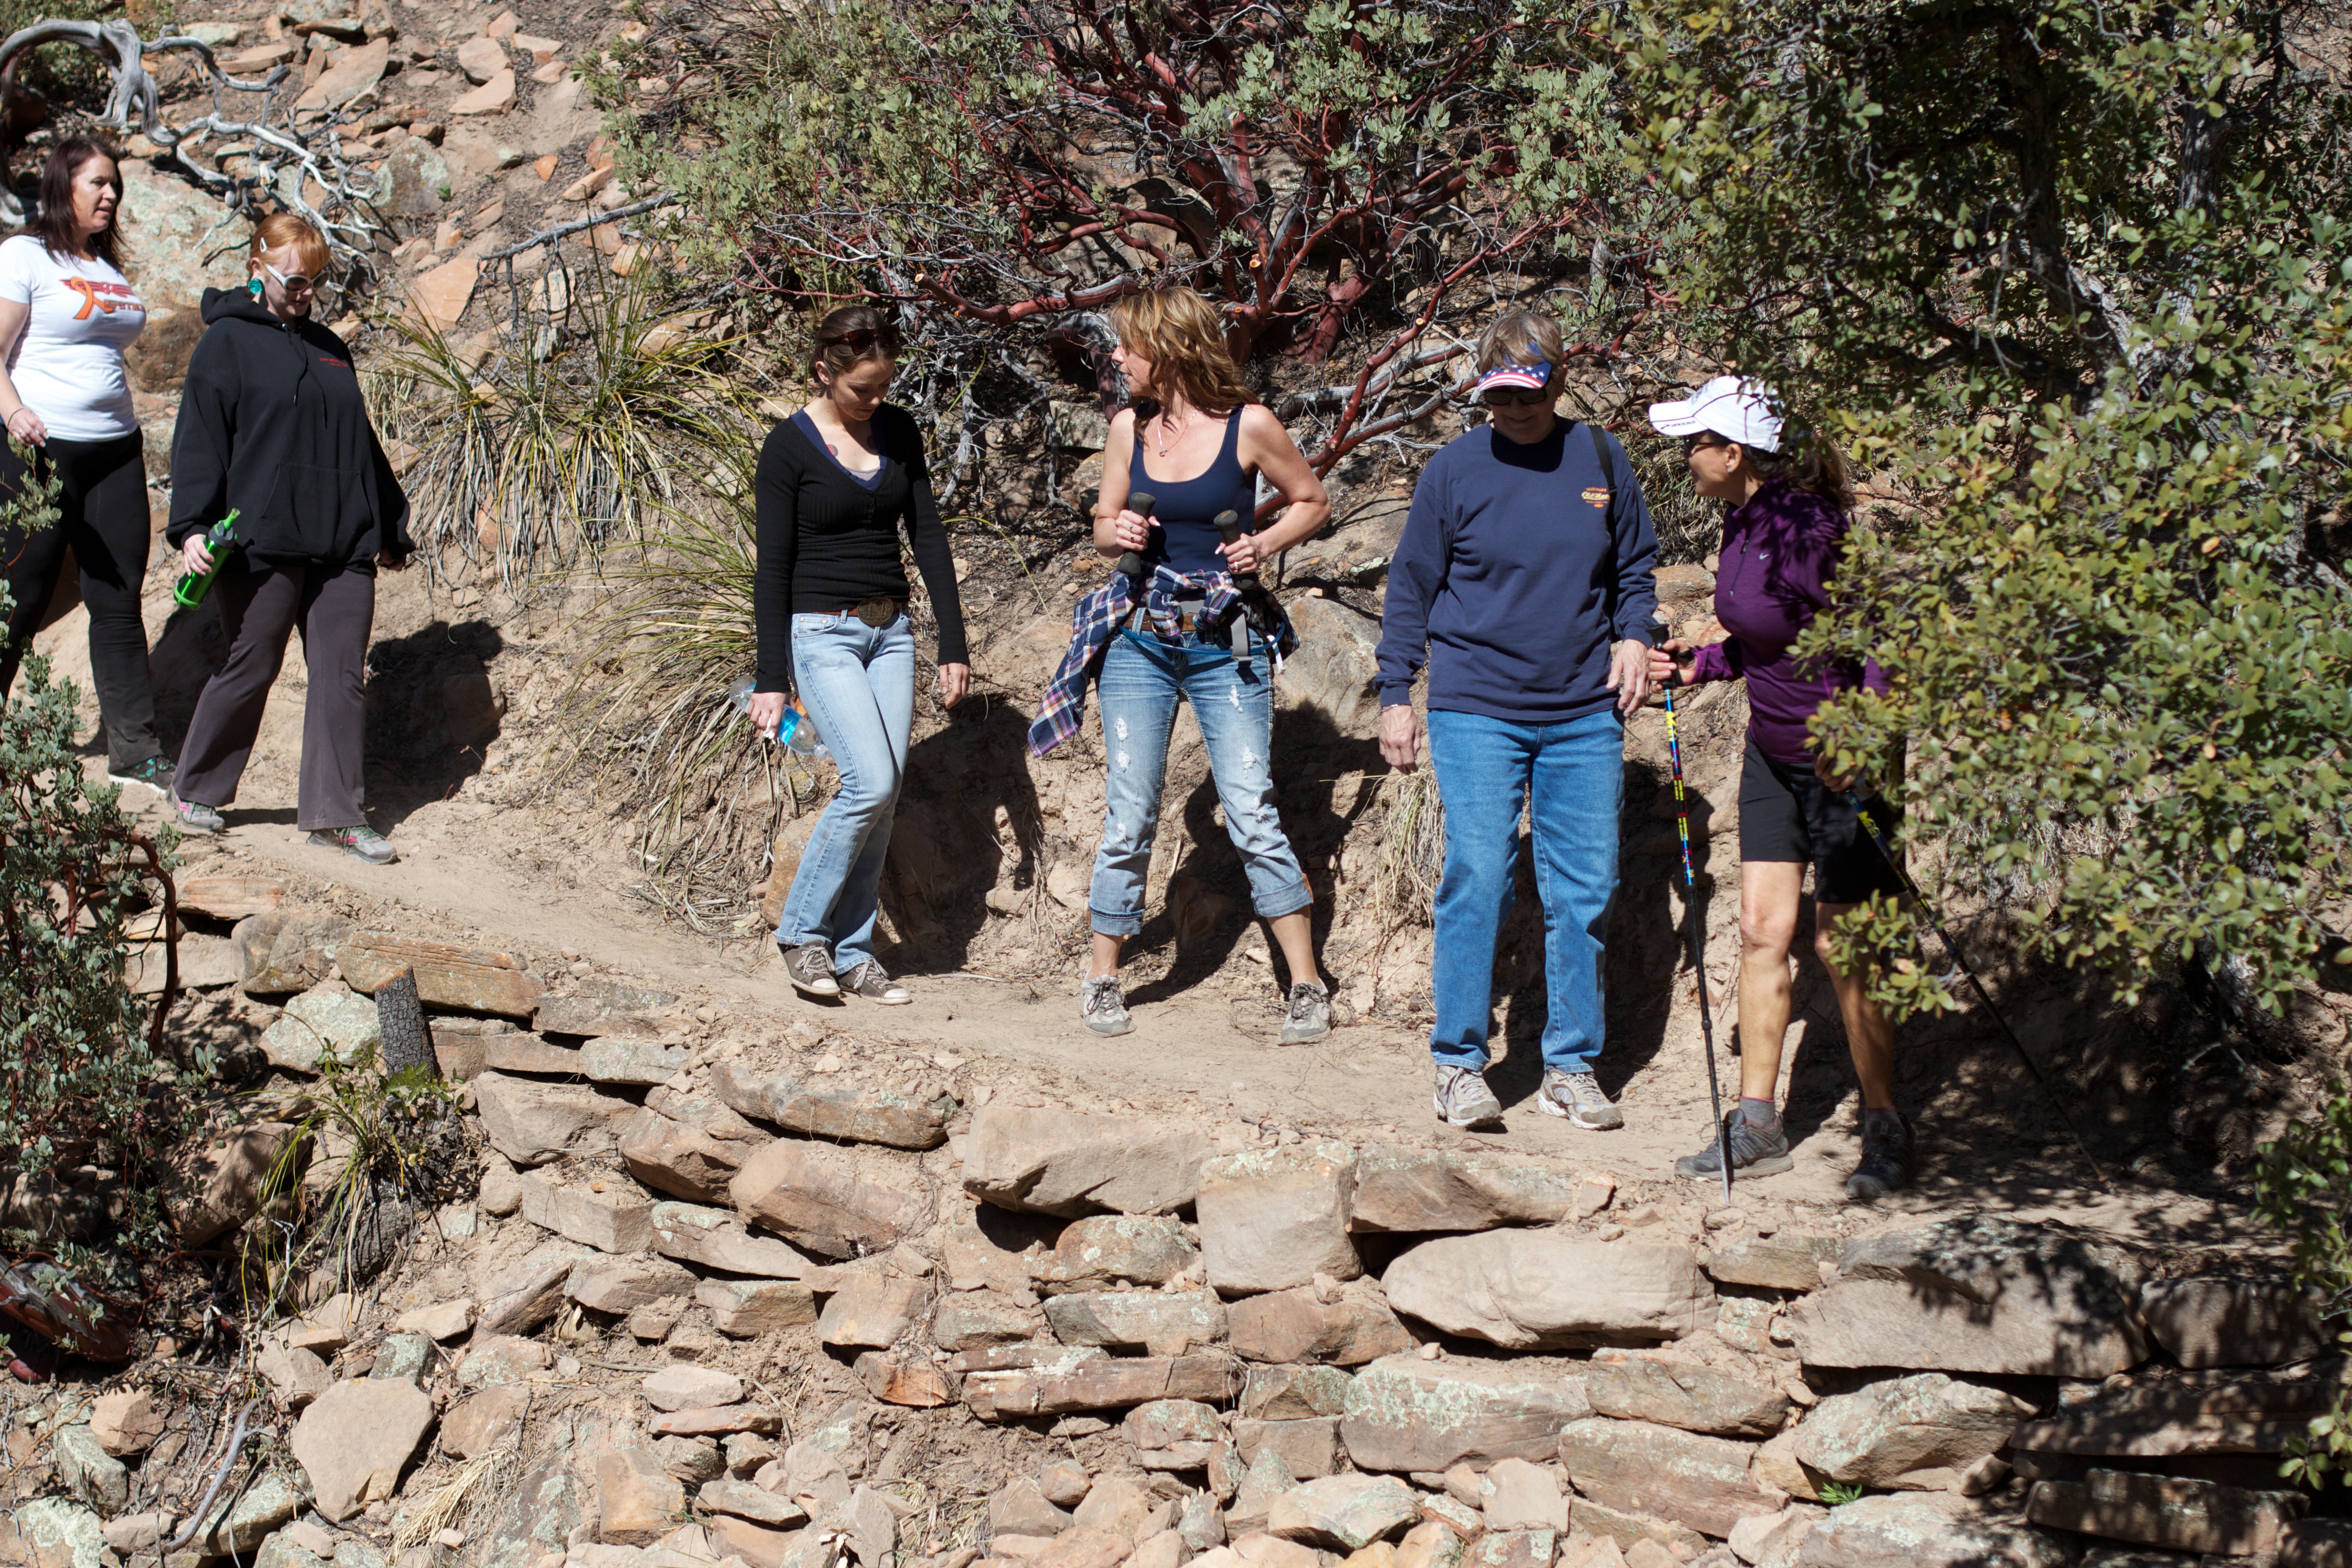
walking, people, hiking, trail, adventure, geology, stewsbrews